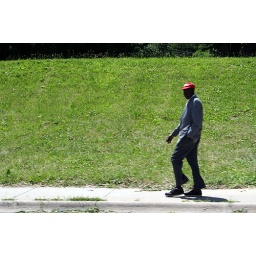
man in a red hat